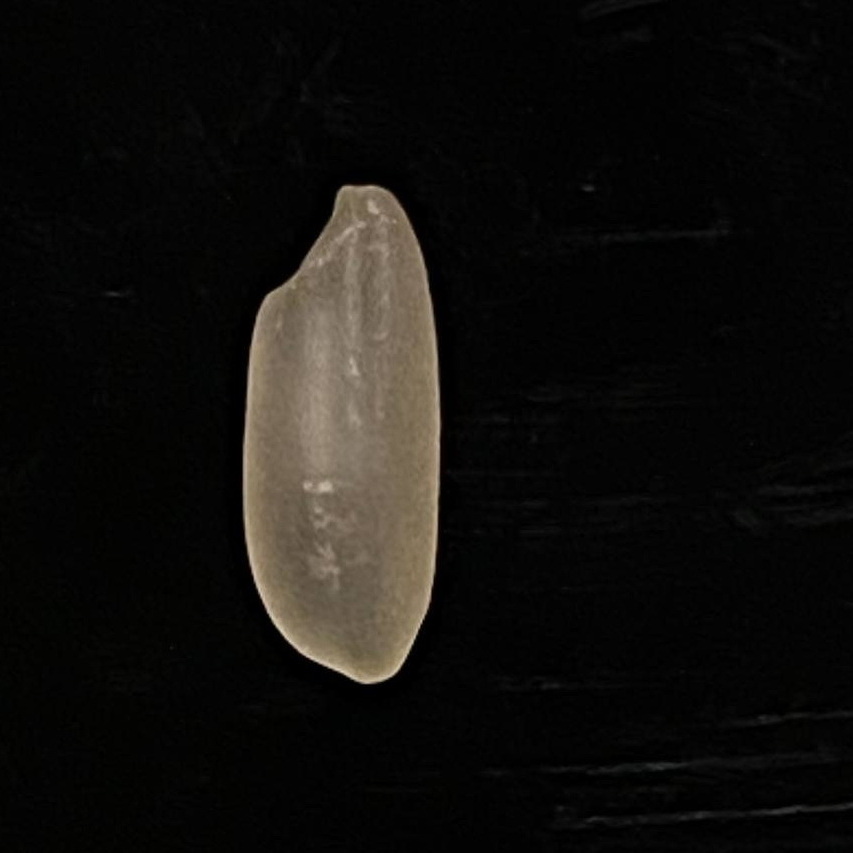
Rice variety: Subol_Lota